Blackadder the Third

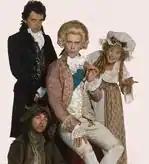
The principal cast of "Blackadder the Third" in their Regency-styled costumes. Hugh Laurie (seated), Tony Robinson (bottom), Rowan Atkinson (standing) and Helen Atkinson-Wood

Although this series reduced the size of the show's cast, the programme featured guest appearances in each episode. Tim McInnerny decided not to continue playing the character of Lord Percy for fear of being typecast, although he appeared in a guest role as Lord Topper in episode three. Stephen Fry and Miranda Richardson, who had played major parts in "Blackadder II", also appeared in guest roles as the Duke of Wellington and a disguised highwayman, respectively. Fry and McInnerny would return as regular performers for the fourth series of "Blackadder". Other notable guest stars included Denis Lill as Sir Tolbert Buxomley MP, Robbie Coltrane as Dr. Samuel Johnson, and Hugh Paddick and Kenneth Connor as stage actors Keanrick and Mossop, respectively.